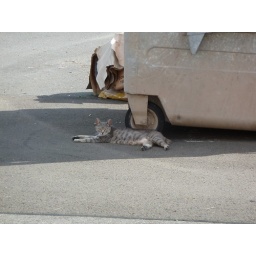
Stray cat by the dumpster outside my window 2